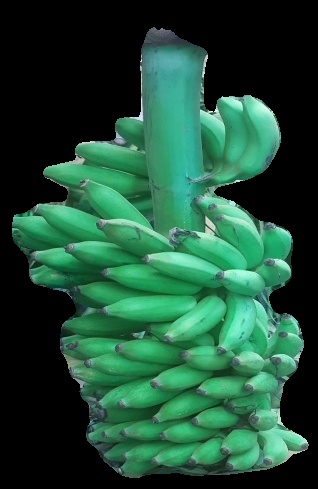
Variety: elakki-bale
Grade: grade1